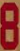
Number: 8